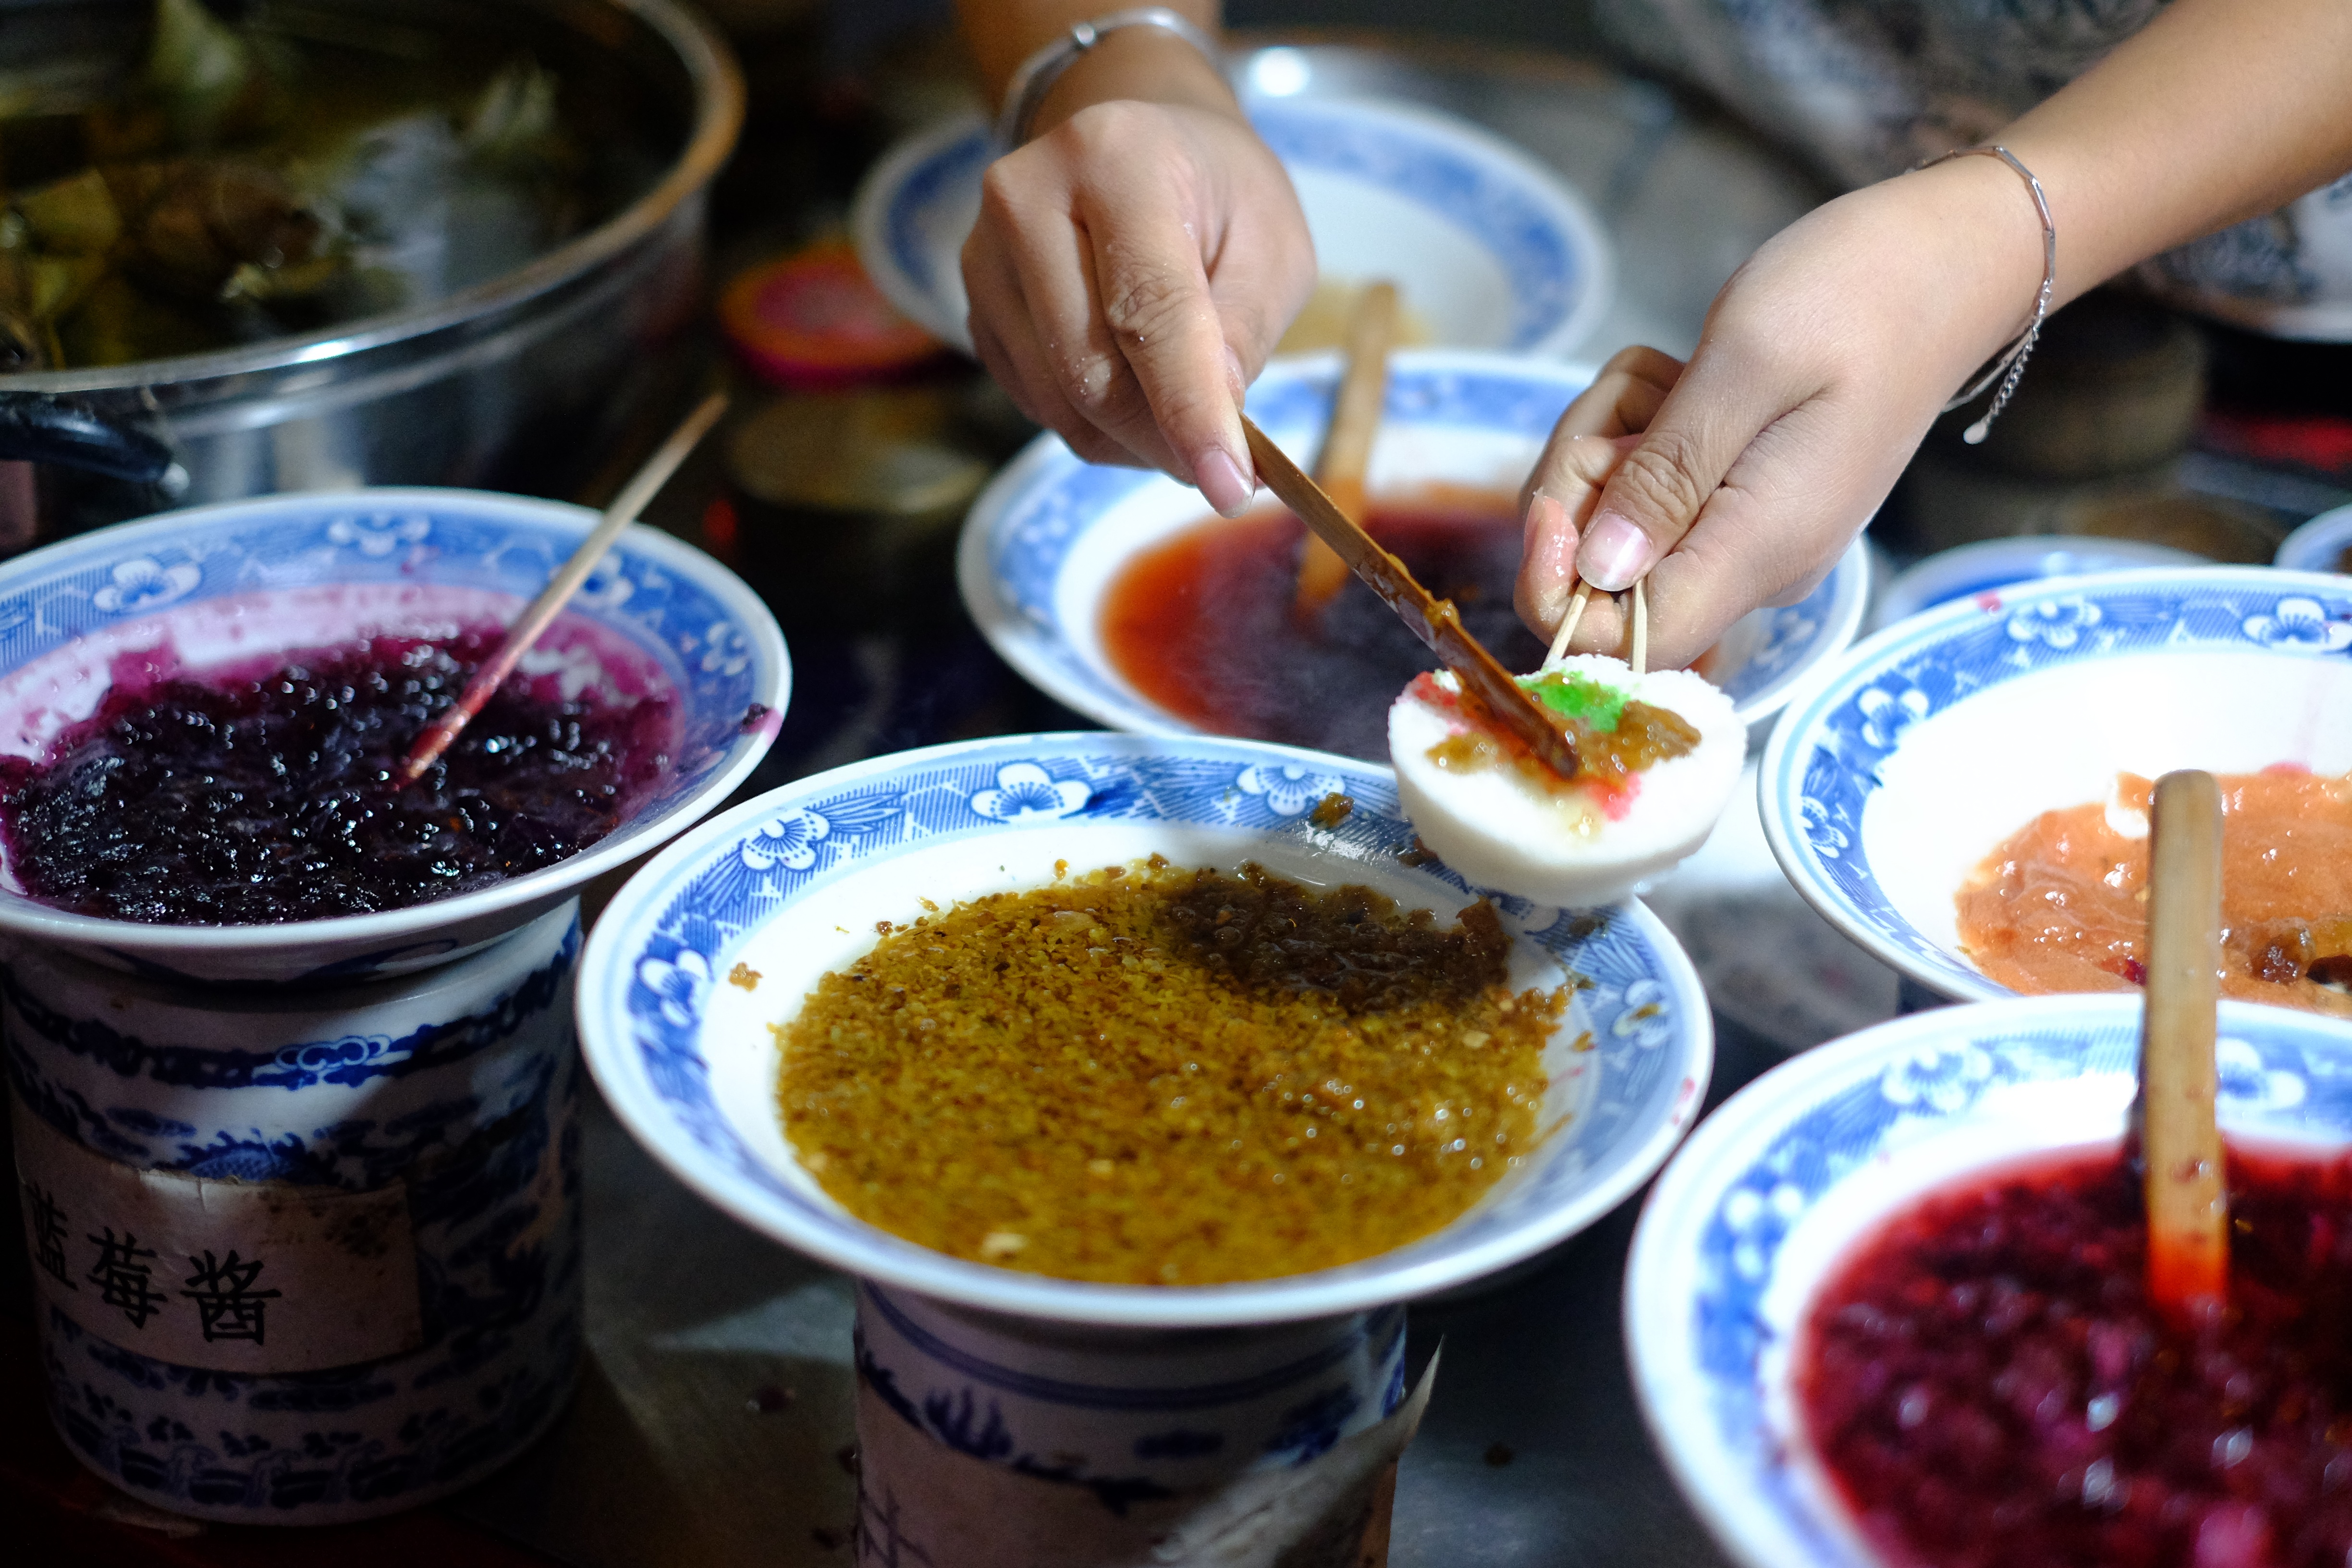
dish, meal, food, produce, cuisine, asian food, sense, chinese food, indian cuisine